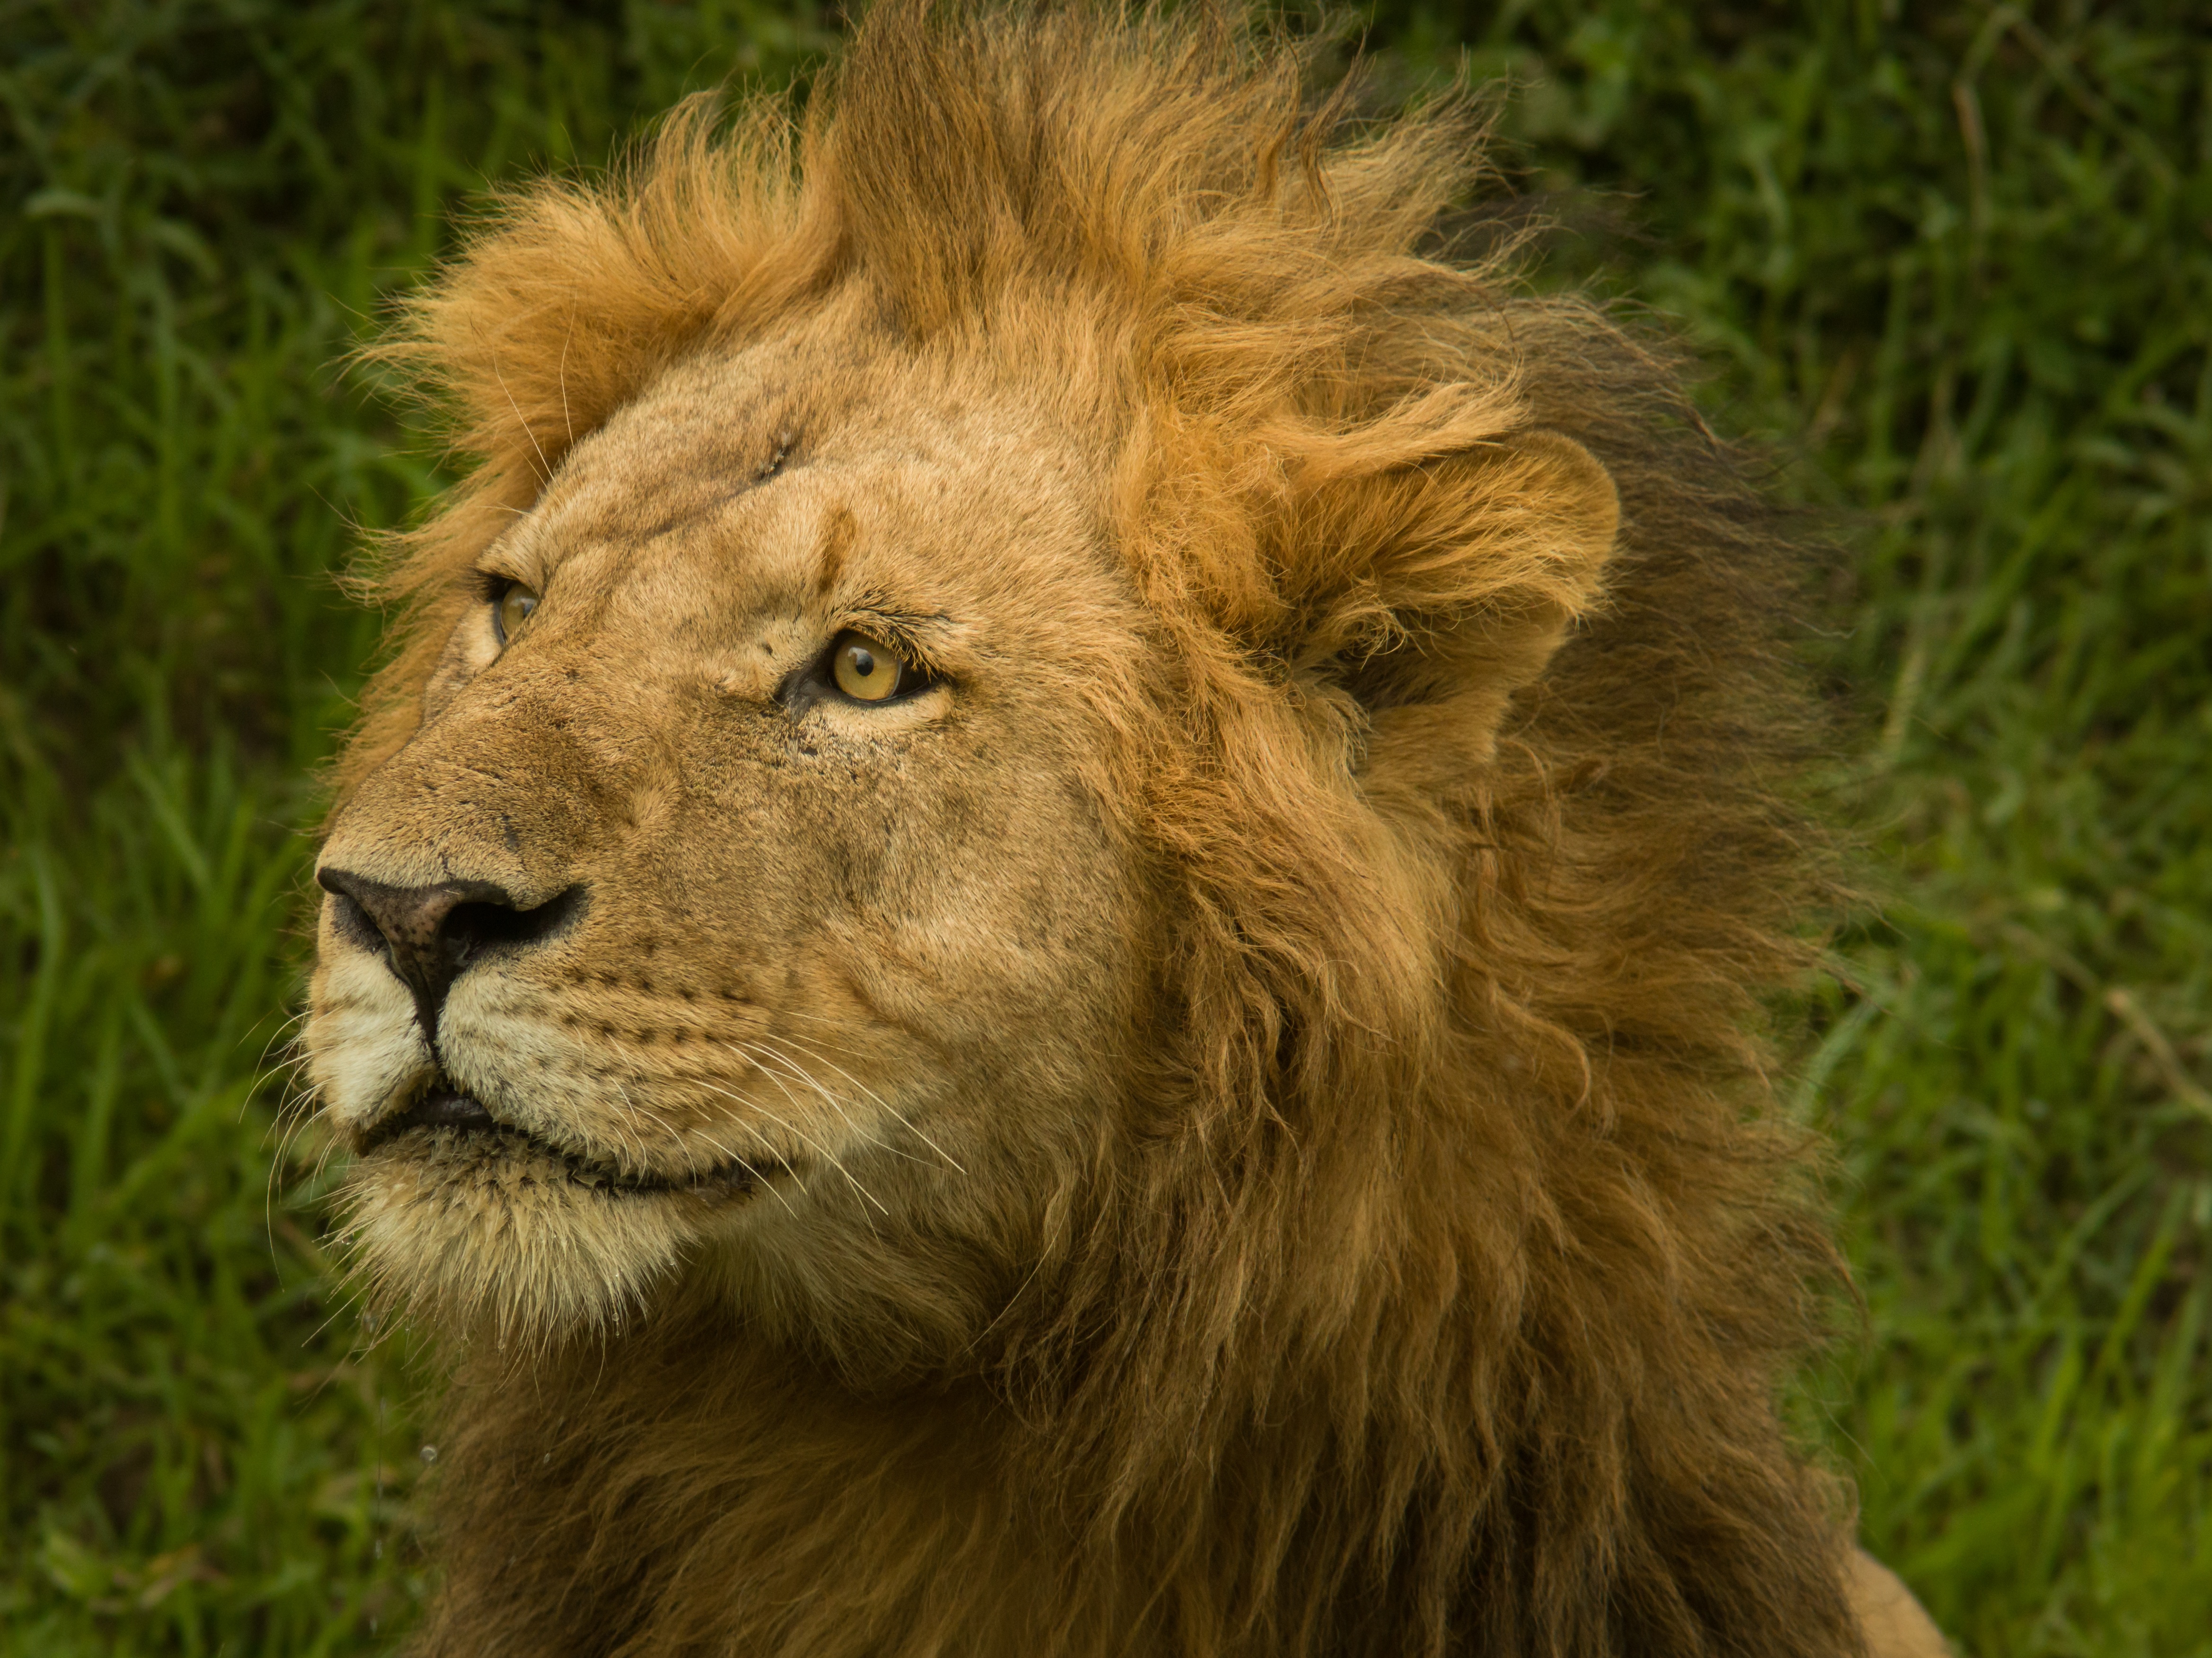
adventure, animal, male, wildlife, zoo, mammal, mane, fauna, savanna, lion, big cat, whiskers, grassland, vertebrate, safari, big cats, cat like mammal, masai lion